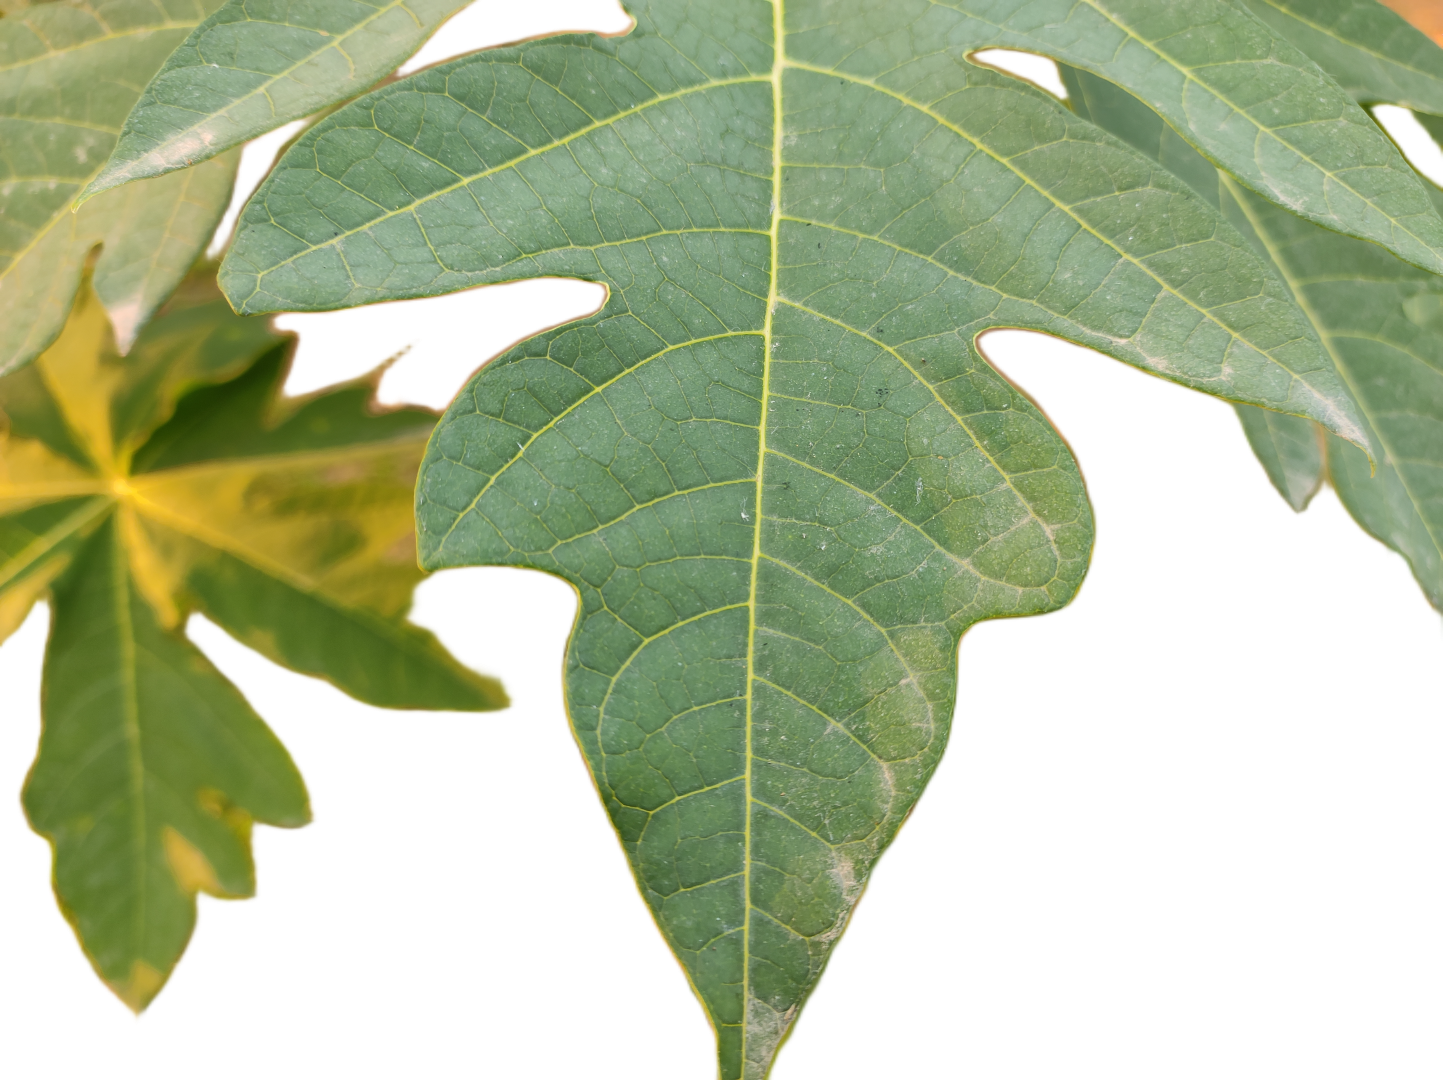
Crop: Papaya
Label: Healthy_leaf